International School of Kuala Lumpur

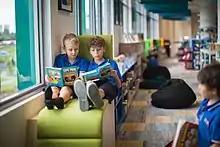
Elementary School (ES) students at the ES library

ISKL is a part of several international and local leagues, promoting competition between both Malaysian and international schools: